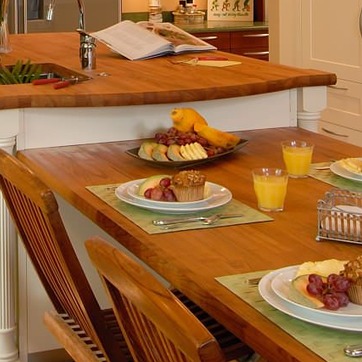
Material: food